883 Naval Air Squadron

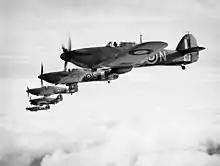
A formation of six Hawker Sea Hurricanes from RNAS Yeovilton, December 1941

883 Naval Air Squadron (883 NAS) was a naval air squadron of the Royal Navy's Fleet Air Arm. It was established in October 1941, and disbanded in February 1946. 883 Squadron RCN formed in May 1947 as a Royal Canadian Navy unit. It was redesignated as 871 Naval Air Squadron on 1 May 1951.